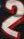
Number: 2